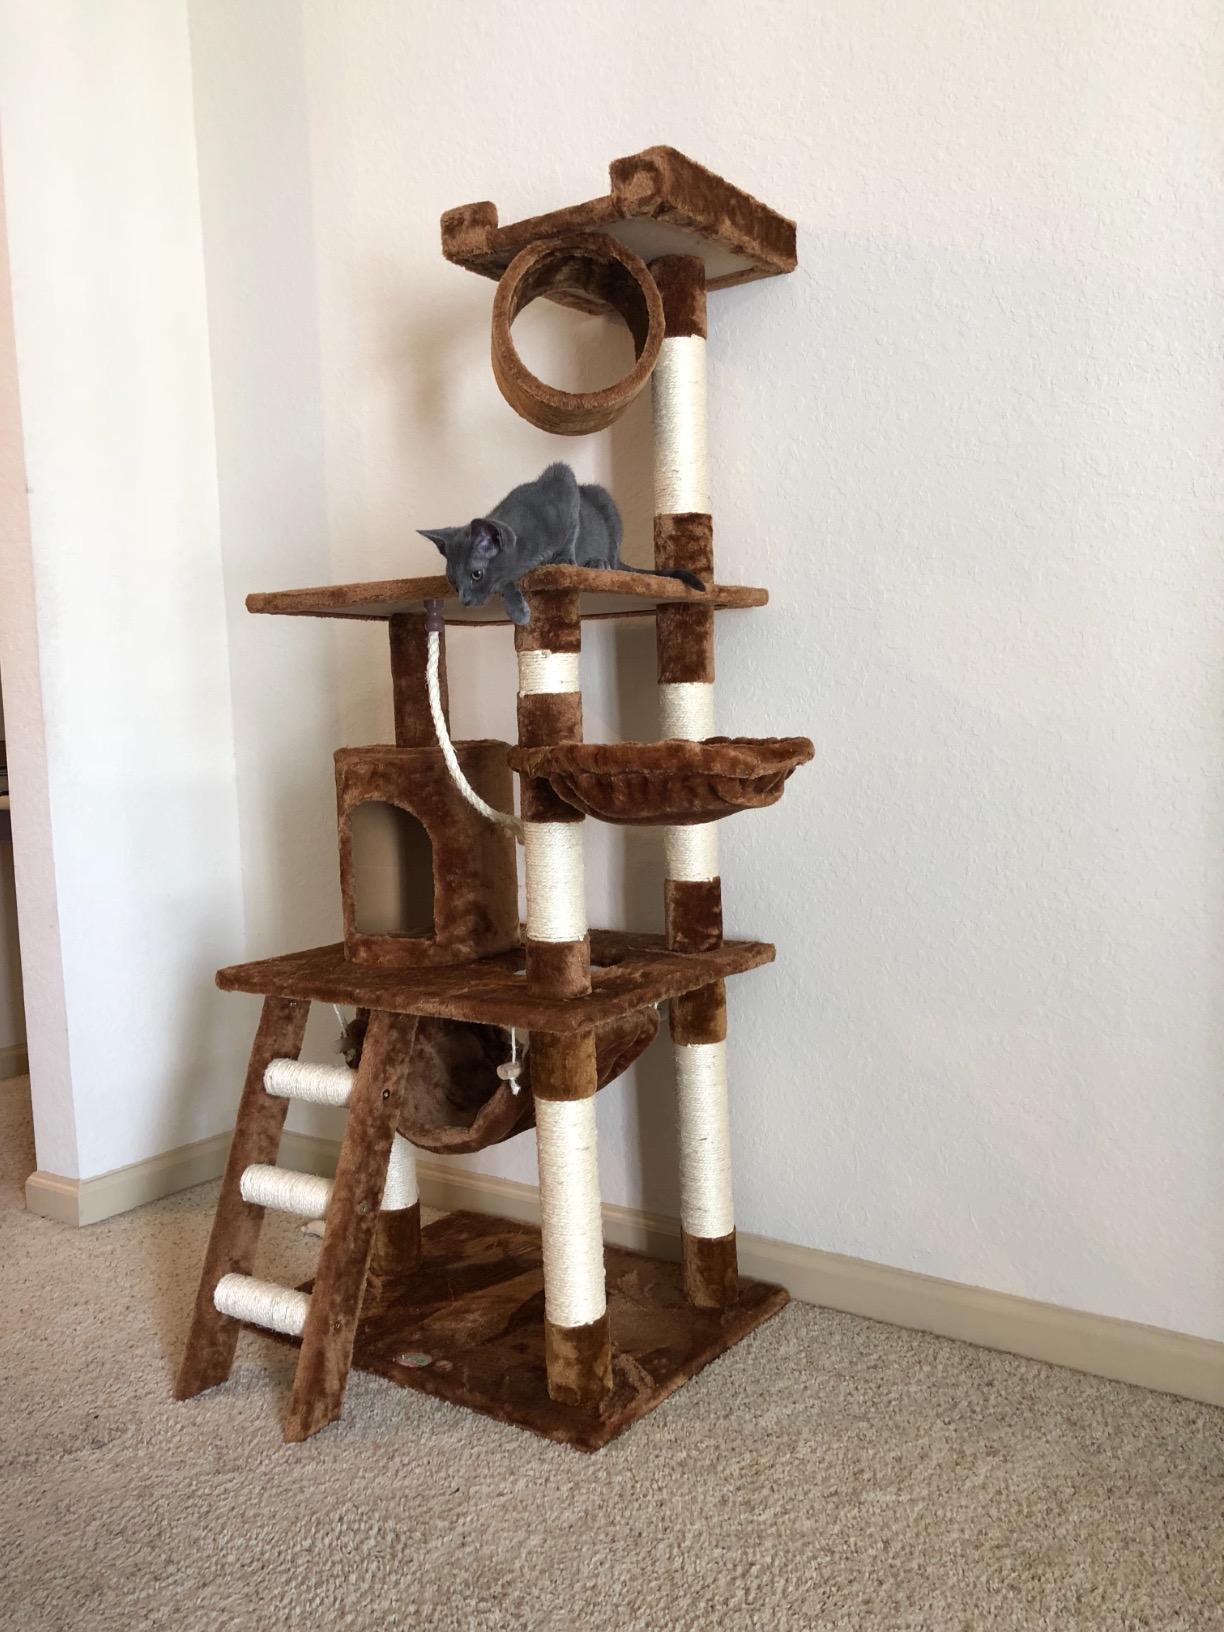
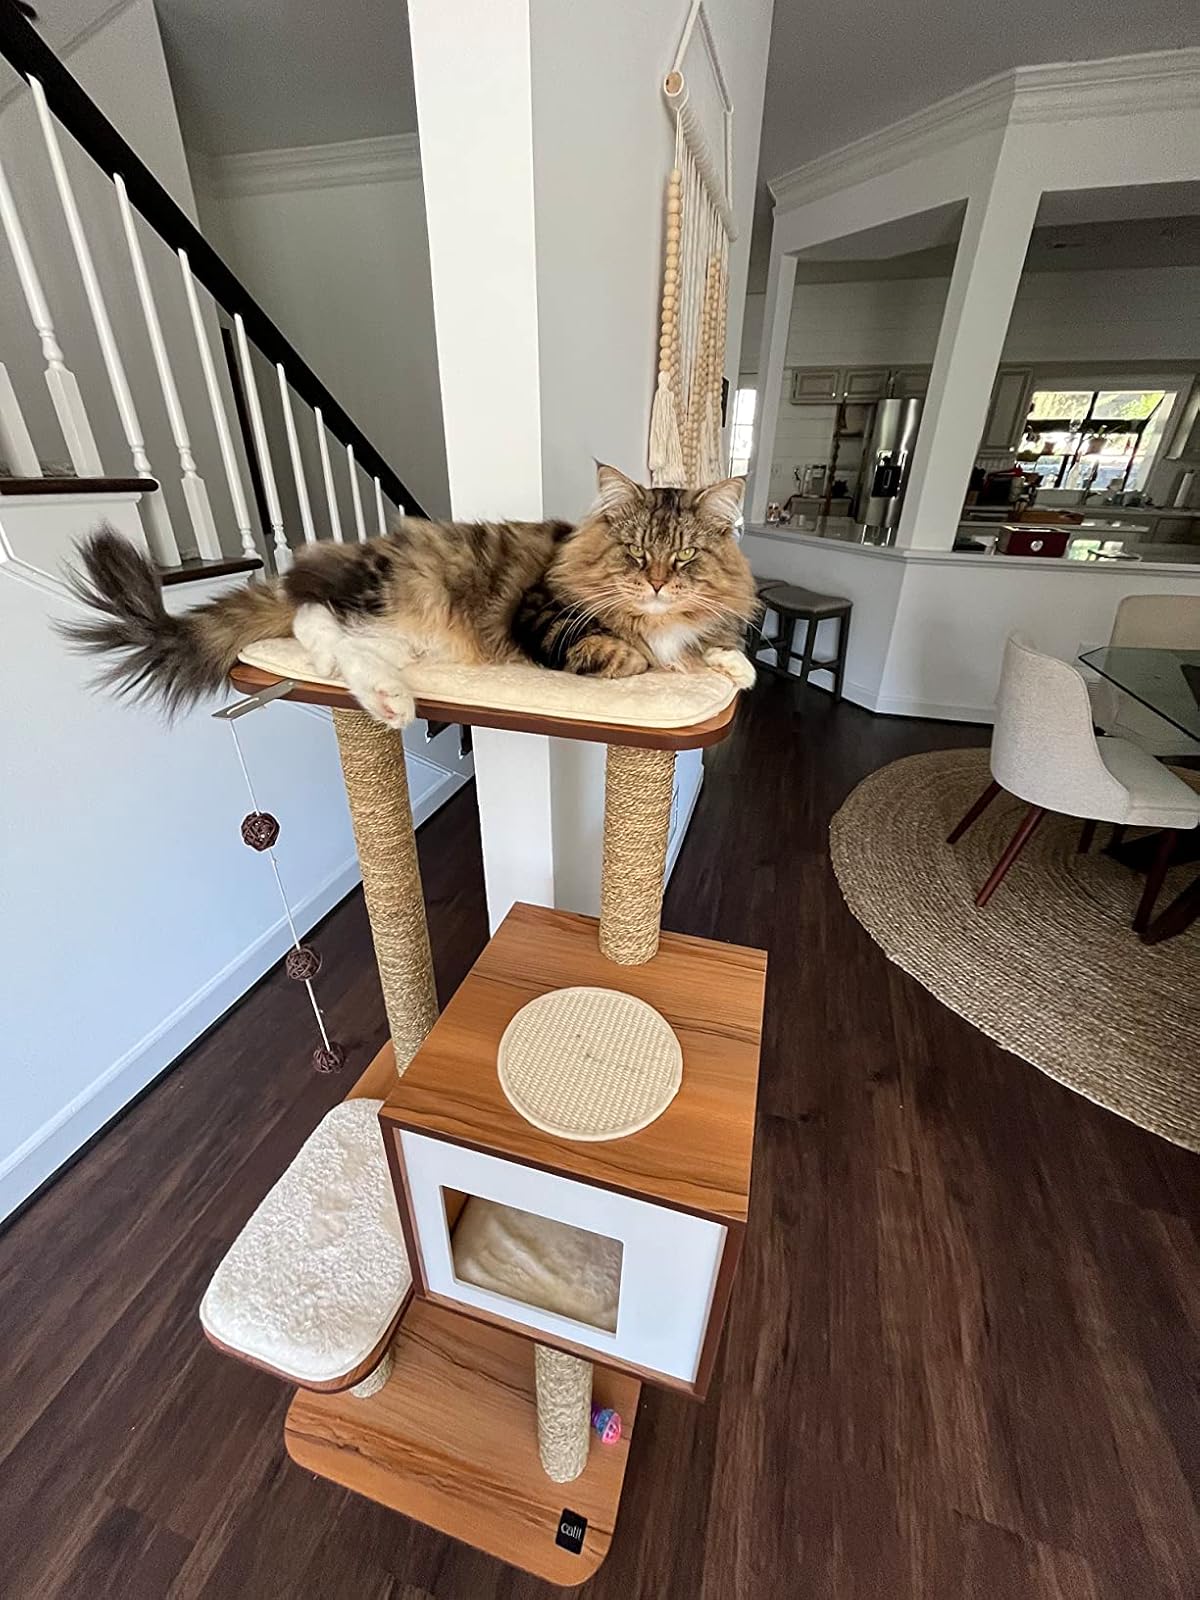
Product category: items_cat tree
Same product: no